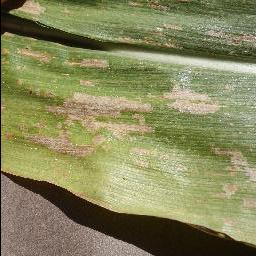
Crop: corn
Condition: (maize)_cercospora_spot_gray_spot